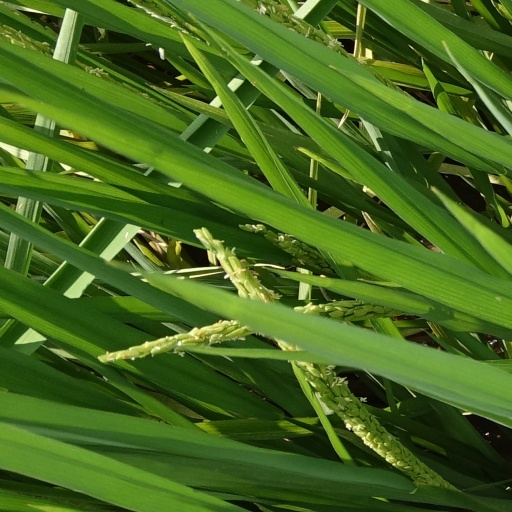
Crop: rice